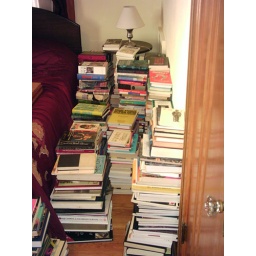
Stacks of books in the guest bedroom waiting to be put on bookshelves